Eternal security

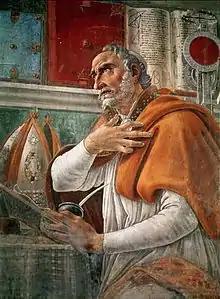
Botticelli, Sandro. (c. 1480) "Saint Augustine in His Study"

Before his conversion to Christianity in 387, Augustine of Hippo (354–430), adhered to three deterministic philosophies: Stoicism, Neoplatonism and Manichaeism, being significantly influenced by them. In particular, he seemed to adopt Manichean perspectives on various theological aspects, notably on the nature of good and evil, the separation of groups into elect, hearers, and sinners, the hostility to the flesh and sexual activity, and his dualistic theology. After his conversion, he taught traditional Christian theology against forms of theological determinism until 412.